Palazzo Forcella de Seta

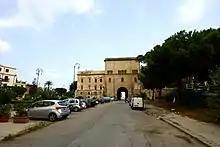
View of Porta dei Greci from land-side

The current palace building was constructed atop the ruins of the former "casina a mare" (seaside villa) of the Bonnano family, Princess of Cattolica. That villa suffered significant damage during the rebellions of 1820. In1833, the property was purchased by "Marchese" Enrico Carlo Forcella, who commissioned the reconstruction of the building with an additional floor. Architects Emmanuel Palazzotto and Nicolò Puglia oversaw the project, which incorporated an electric mix of architectural elements, drawing from Romanesque, Moorish, Gothic, and Neoclassical styles. In the early 20th century, the building was acquired by "Marchese" Francesco De Seta. Today, it serves as the headquarters of the "Associazione di Costruttori Edile ed Affini di Palermo" (ANCE Palermo).